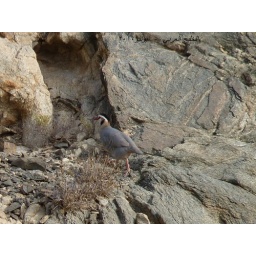
Some birds in the Syrdarya Dhofar, this kind of wild chickens live in the mountains of Dhofar Governorate